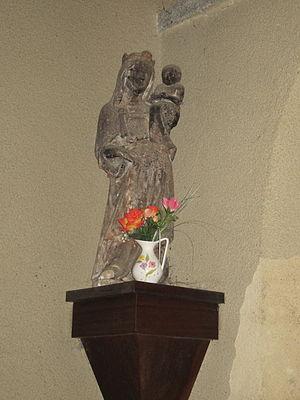
Le Mesnil-Tôve, Manche
Le Mesnil-Tôve est une ancienne commune française, située dans le département de la Manche en région Normandie, devenue le 1ᵉʳ janvier 2017 une commune déléguée au sein de la commune nouvelle de Juvigny les Vallées.